Derapur

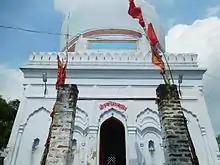
Kapaleeshwar Temple

This temple is situated towards the north-east about from town Derapur, near the left bank of river Sengur. Inside the temple on the floor, from south to north in the direction is installed a 1.40-meter-long mausoleum (Samadhi). Shivlinga is installed on the northern tip of the mausoleum (Samadhi). It is centre of faith of people. It was built in 1893. The crowd of devotees every Monday in the month of Sawan every year. A fair is also held here on Maha Shivaratri festival in the month of Falgun Hindu calendar every year.